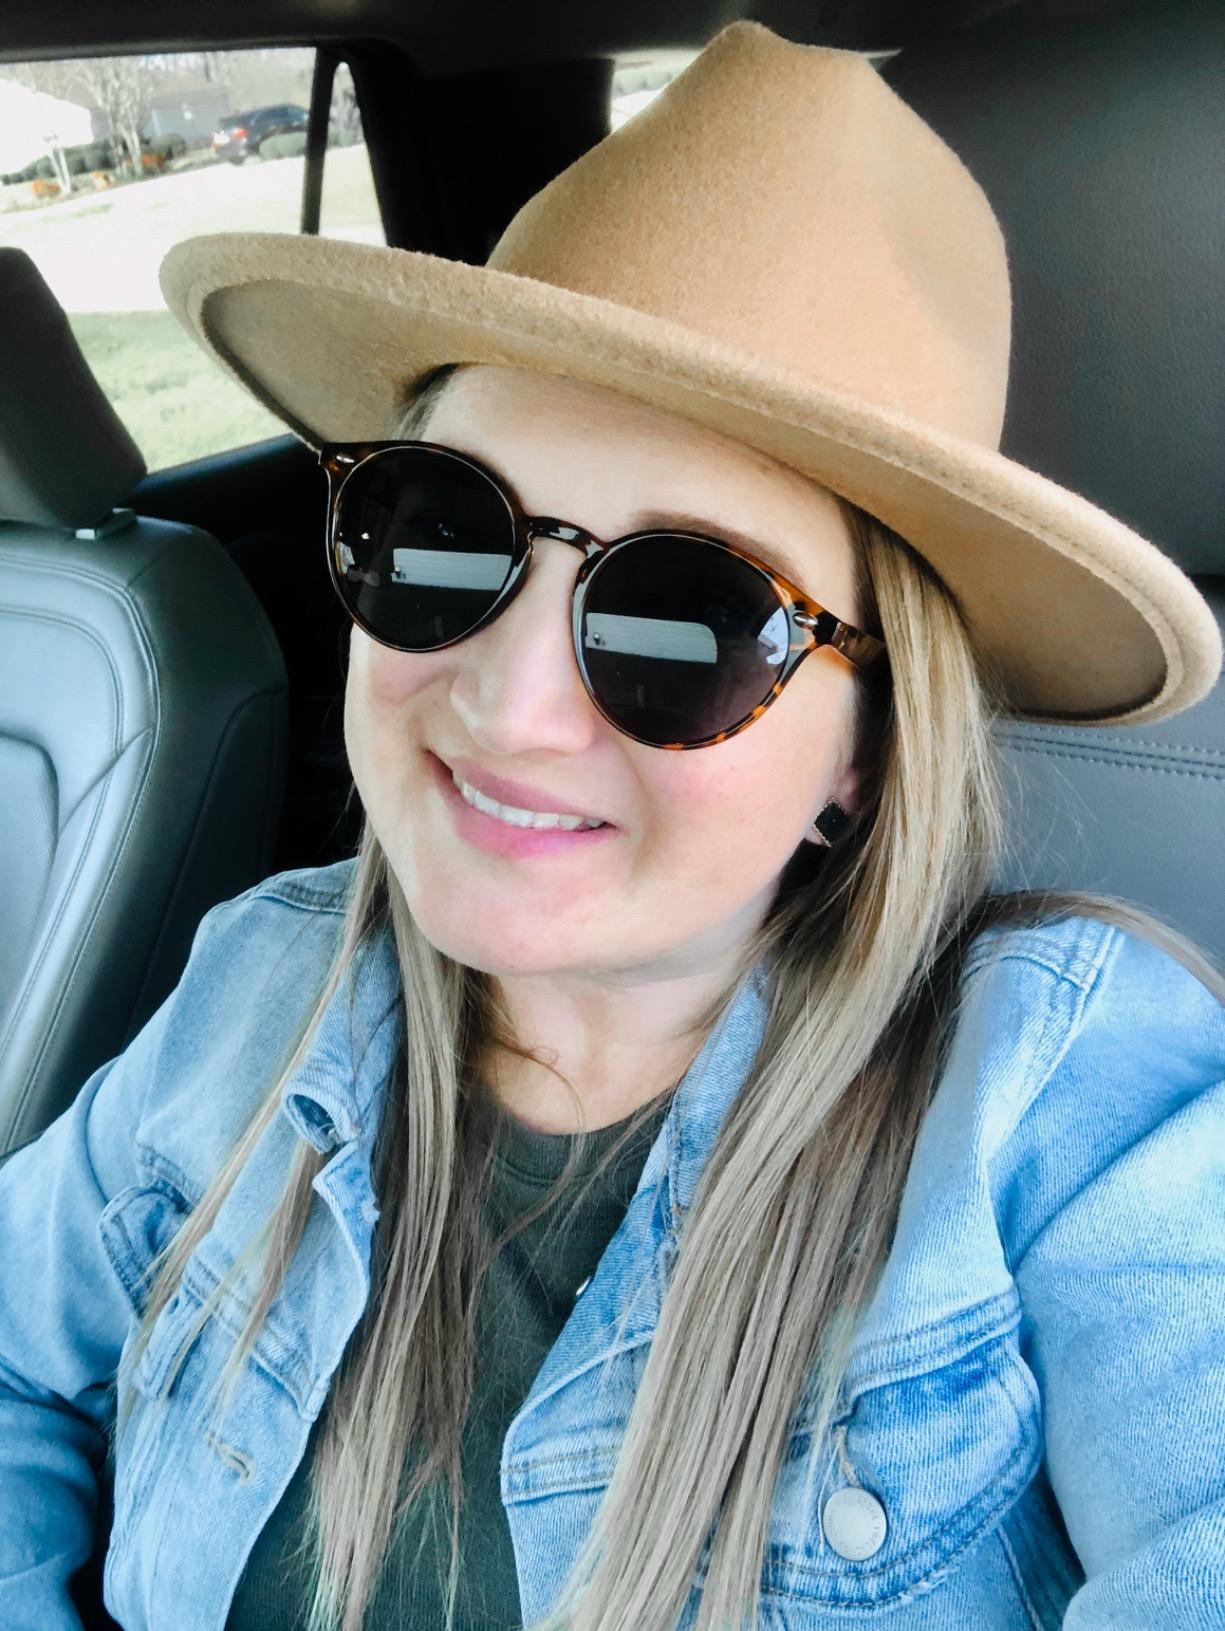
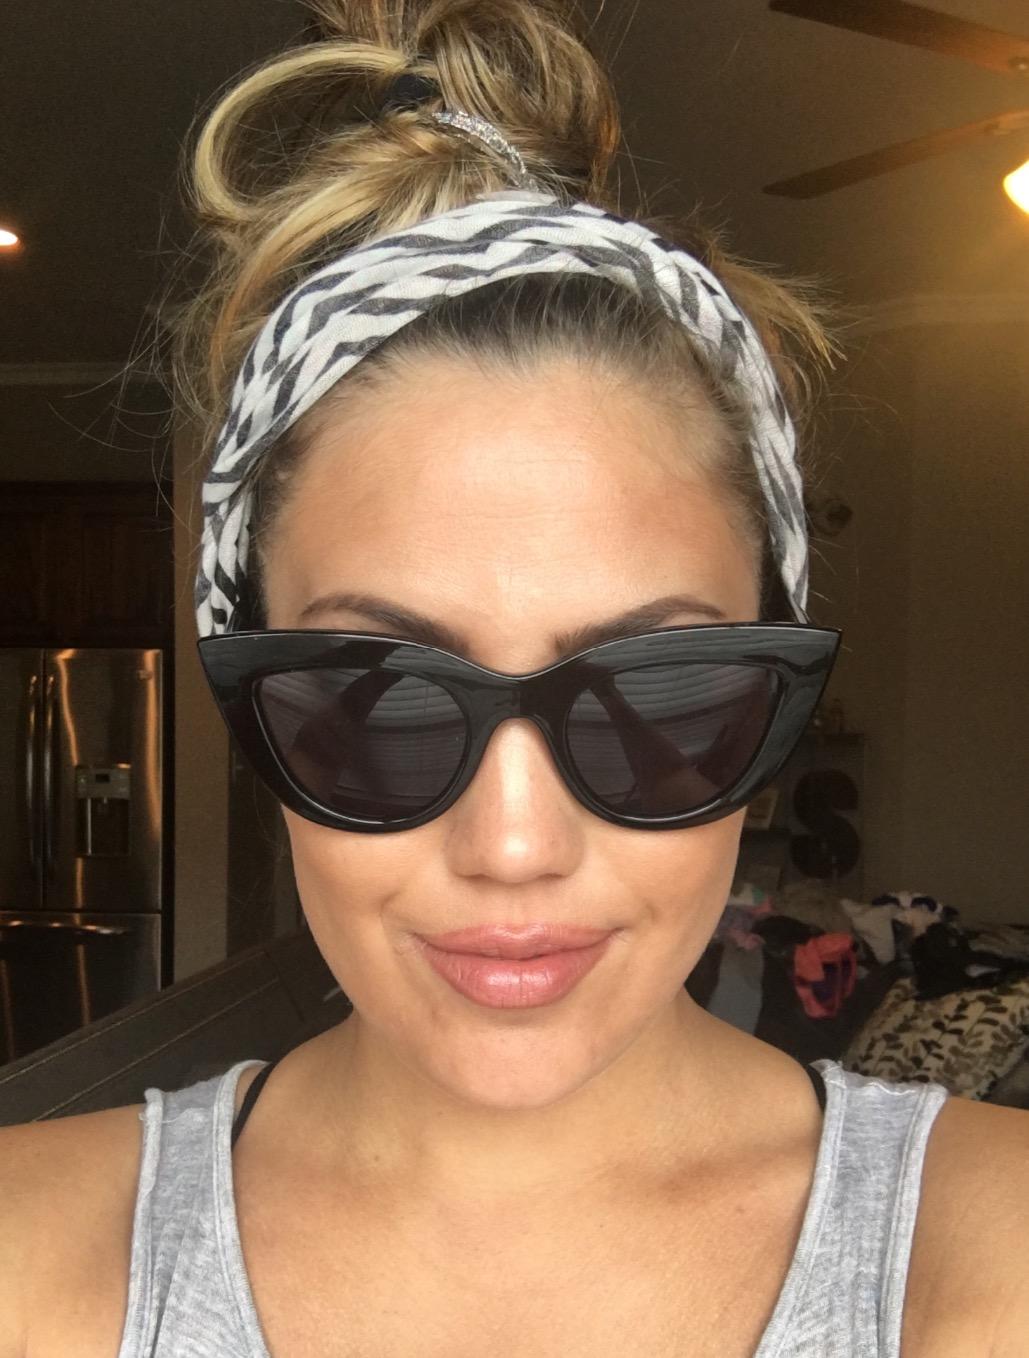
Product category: accessories_sunglasses
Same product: no